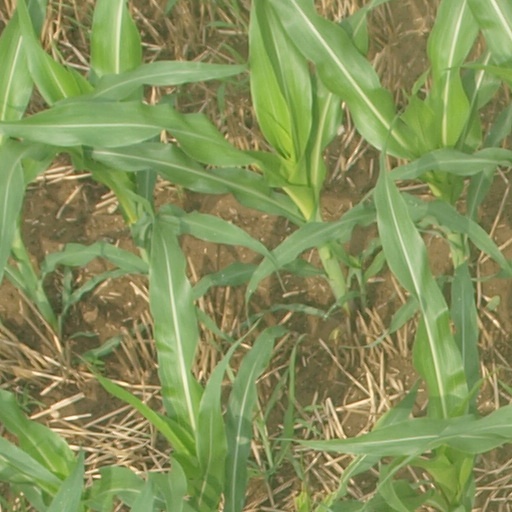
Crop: maize; corn